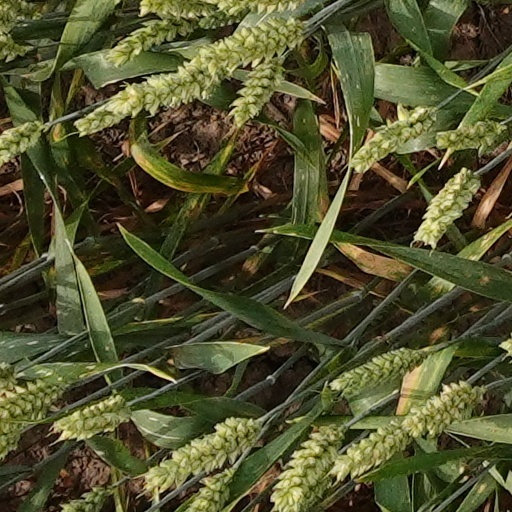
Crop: wheat